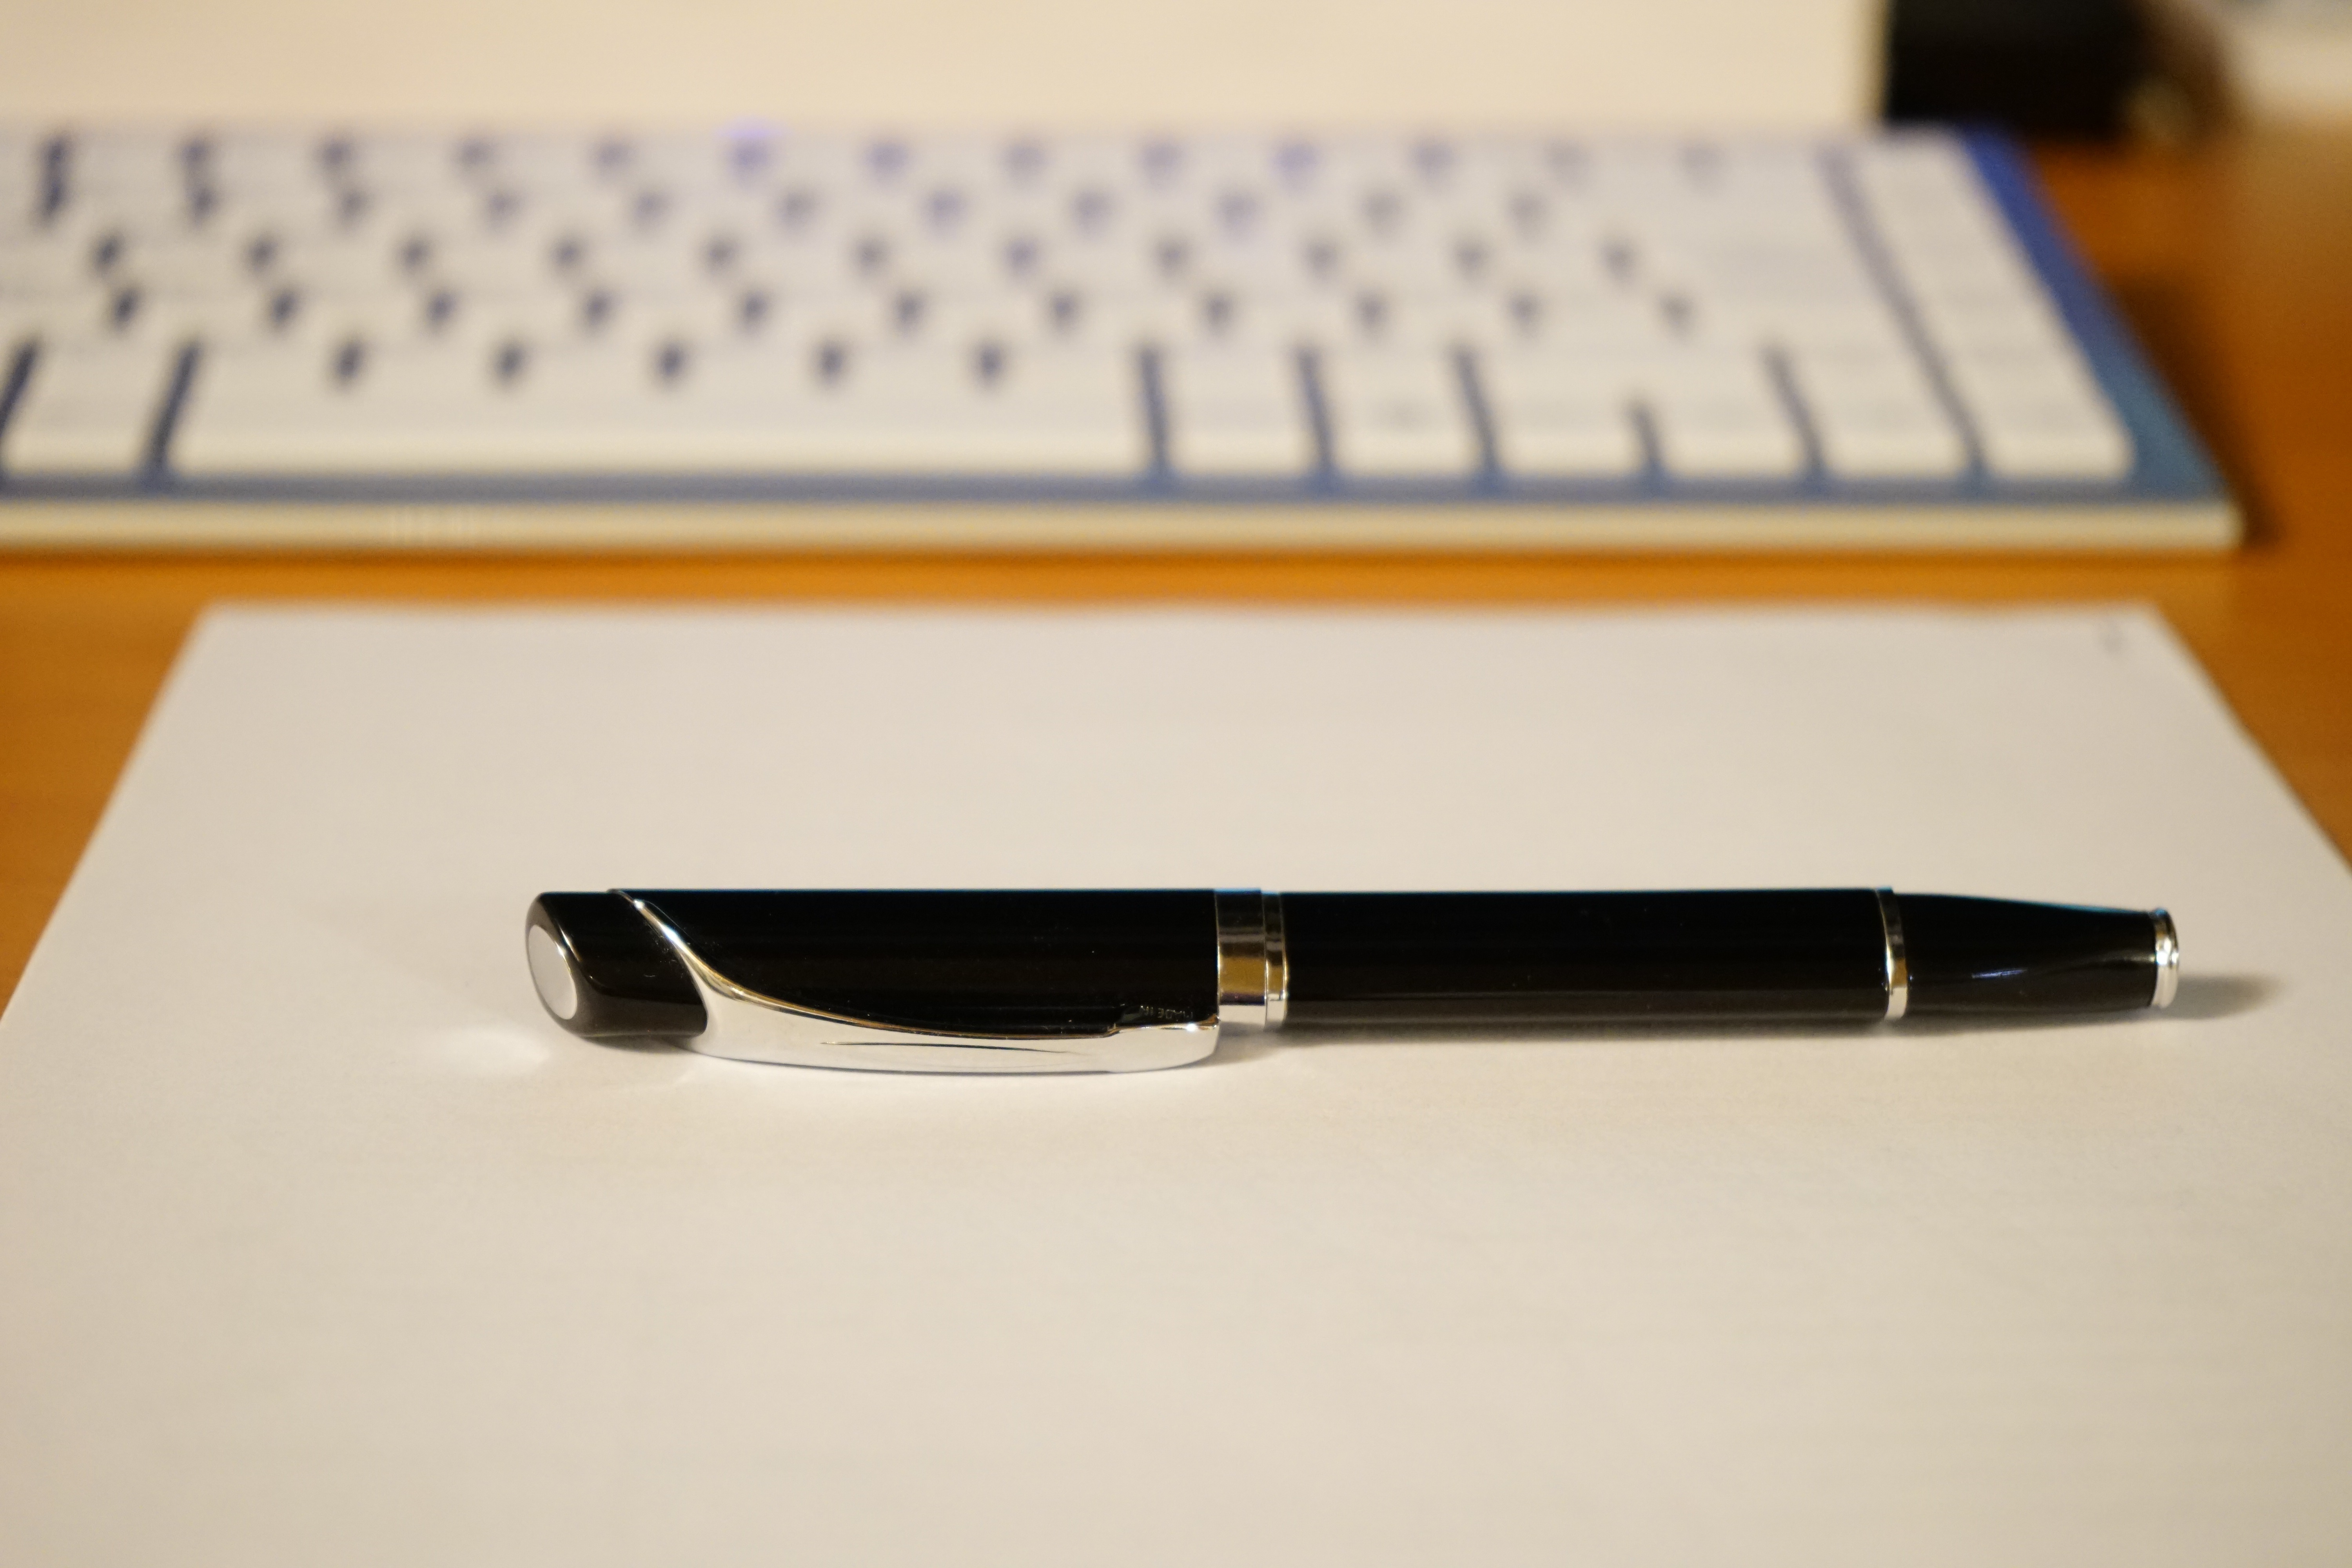
computer, writing, work, keyboard, pen, office, empty, paper, material, fountain pen, glasses, leave, peripheral, filler, office supplies, coolie, marker pen